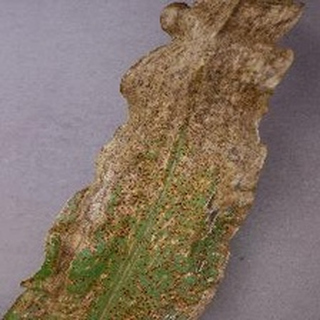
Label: corn_northern_leaf_blight